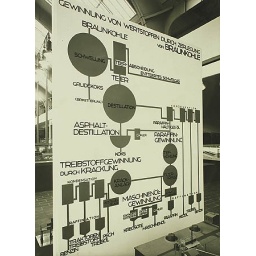
Mining exhibition, brown coal wall panel, after a design by Herbert Bayer